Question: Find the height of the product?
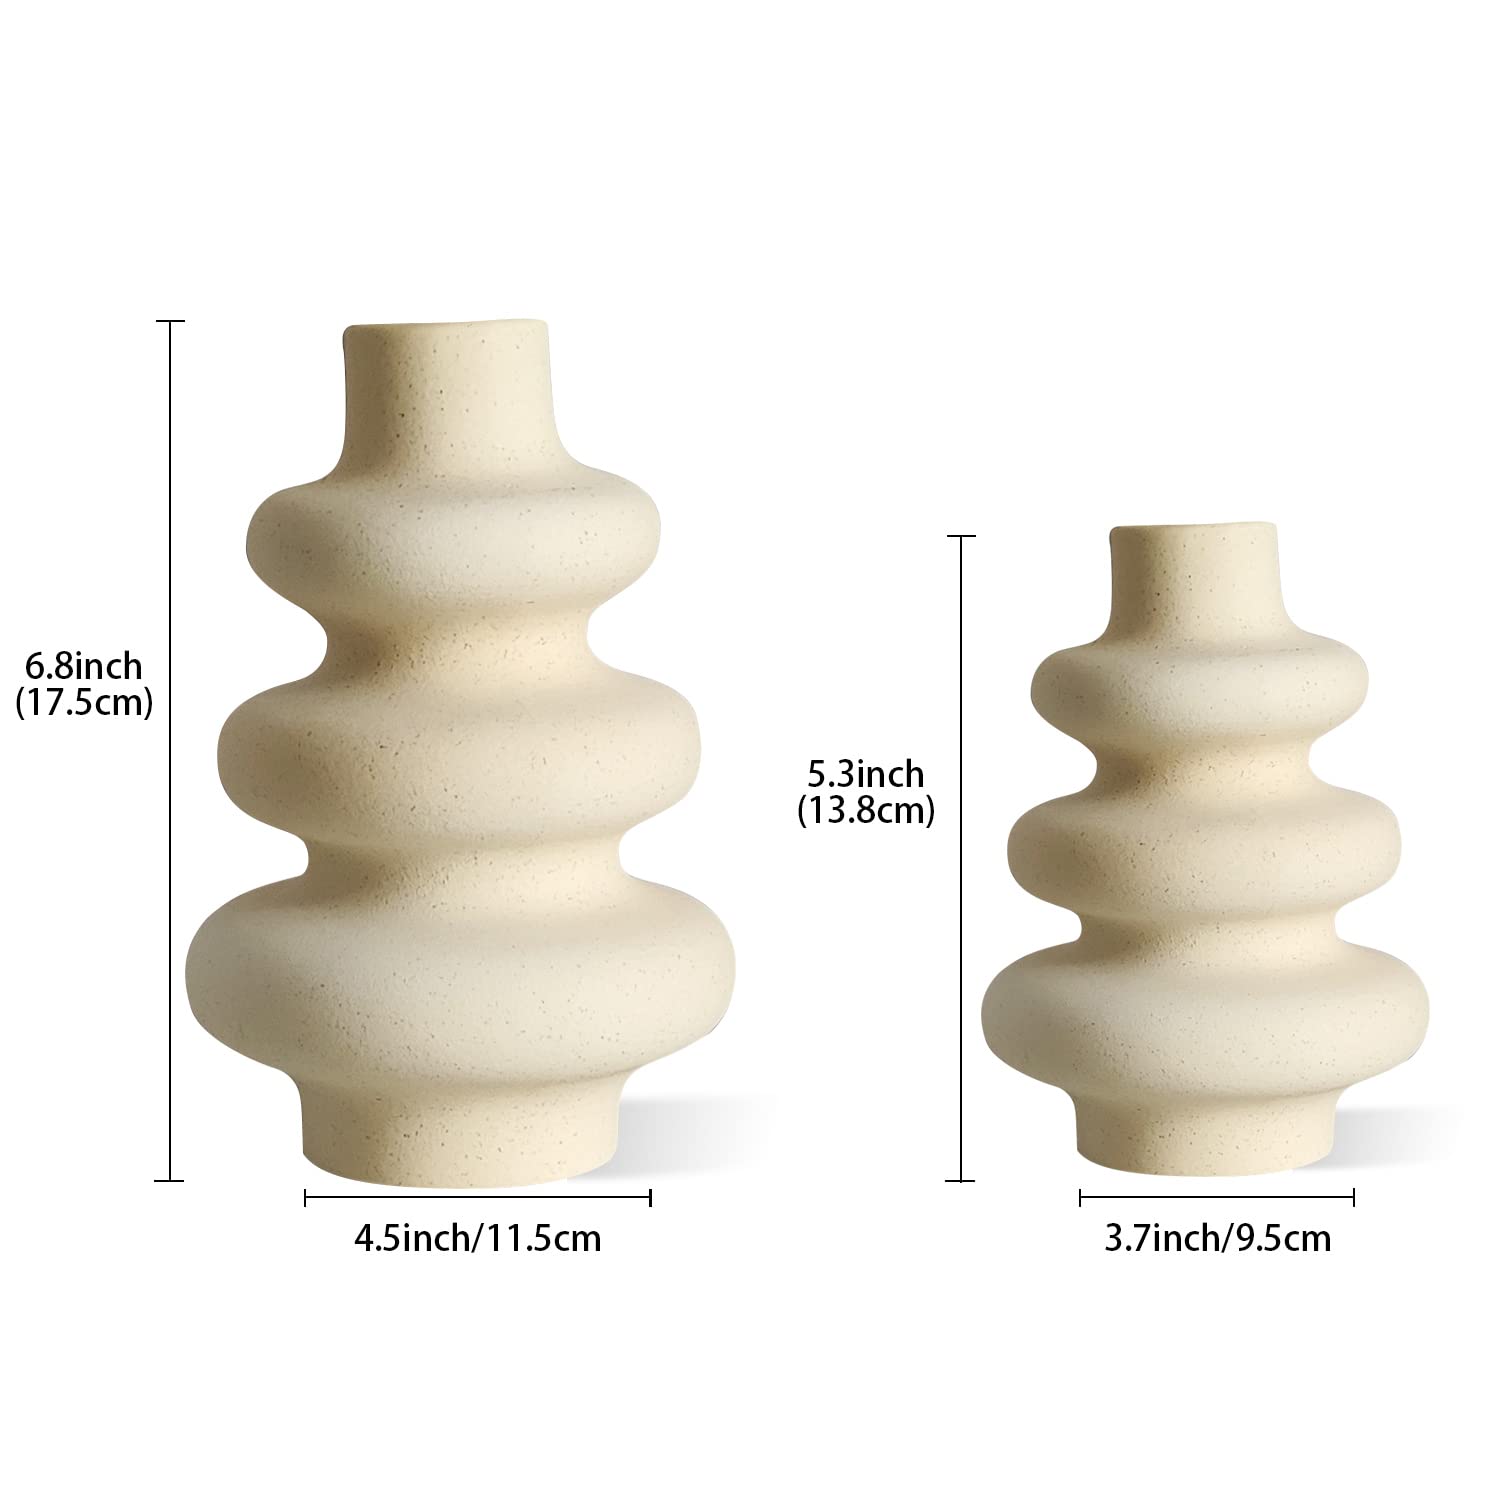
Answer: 6.8 inch